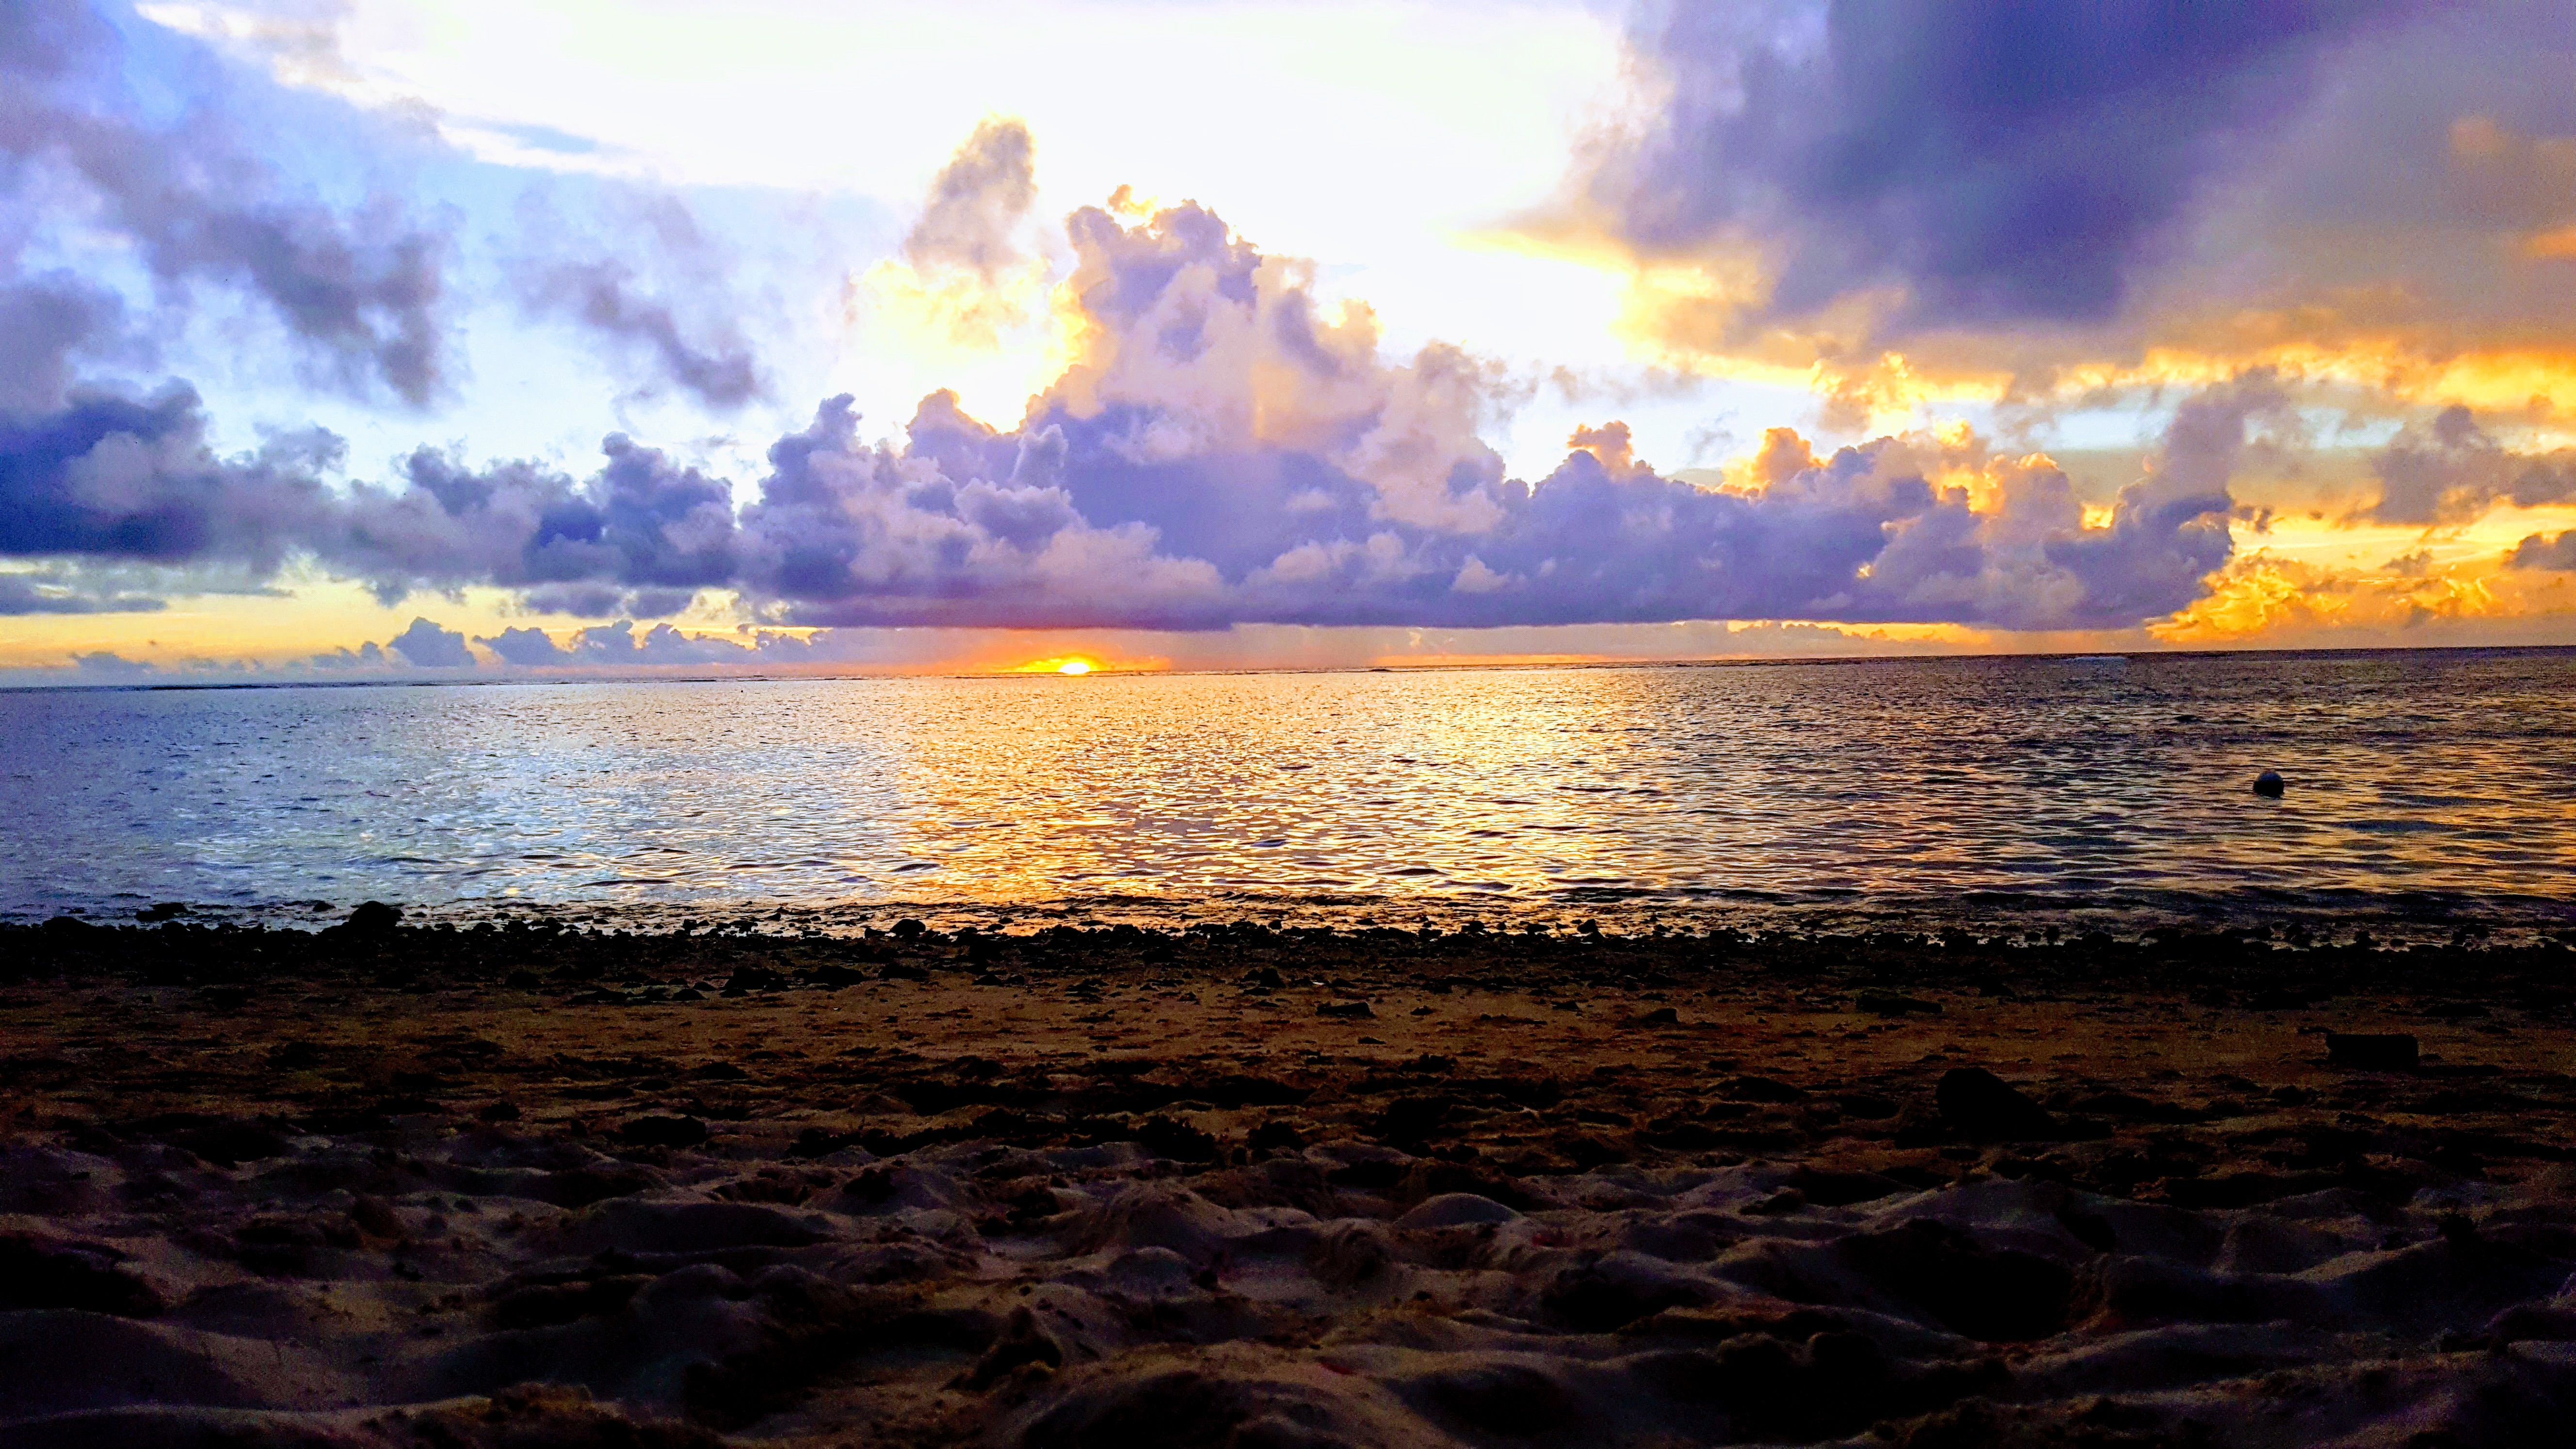
sea, sky, horizon, body of water, ocean, shore, cloud, sunset, water, sunrise, atmosphere, geological phenomenon, wave, morning, sunlight, phenomenon, evening, afterglow, calm, coast, dawn, dusk, wind wave, reflection, sun, beach, meteorological phenomenon, computer wallpaper, landscape